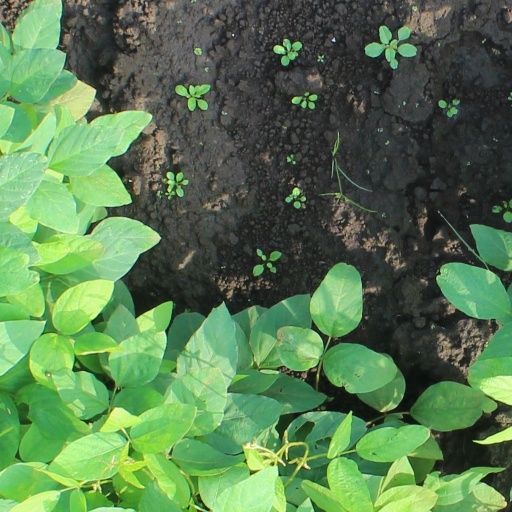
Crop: soybean